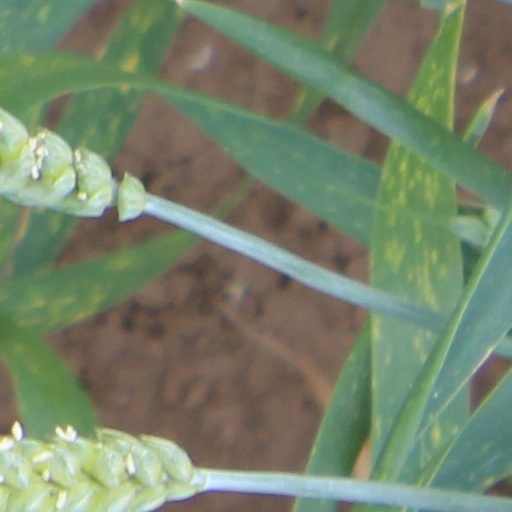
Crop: wheat